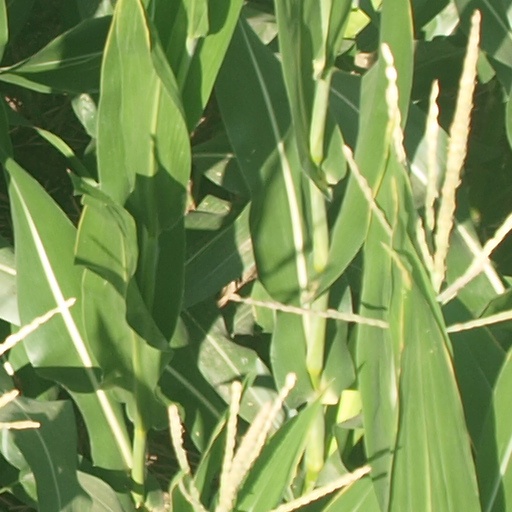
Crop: maize; corn